Billy the Kid's Smoking Guns

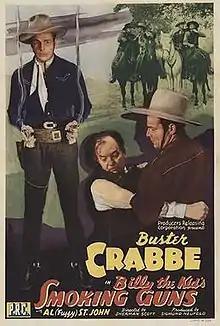
Theatrical release poster

Billy the Kid's Smoking Guns is a 1942 American Western film directed by Sam Newfield and written by Milton Raison and George Wallace Sayre. The film stars Buster Crabbe, Al St. John, Dave O'Brien, John Merton, Milton Kibbee and Ted Adams. The film was released on May 1, 1942, by Producers Releasing Corporation.